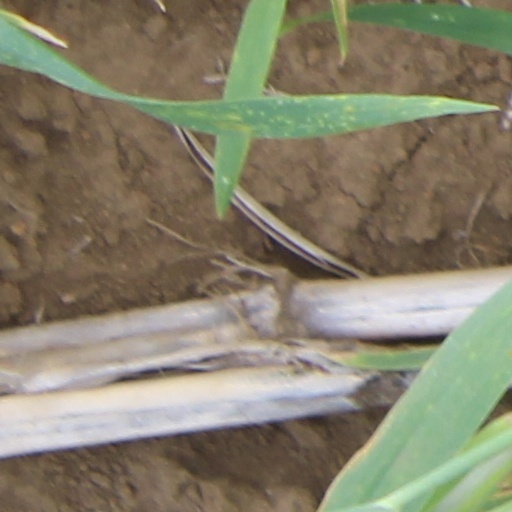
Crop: wheat